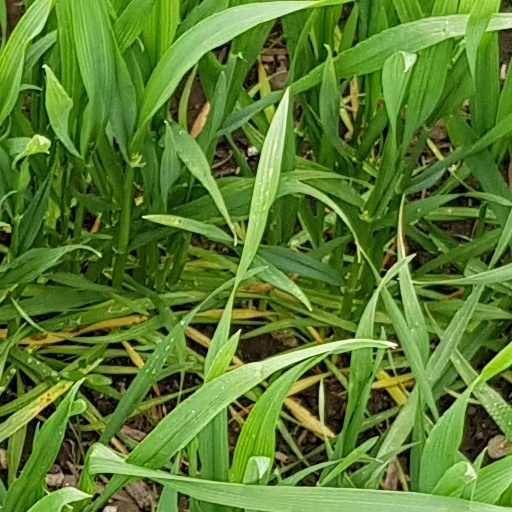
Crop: wheat